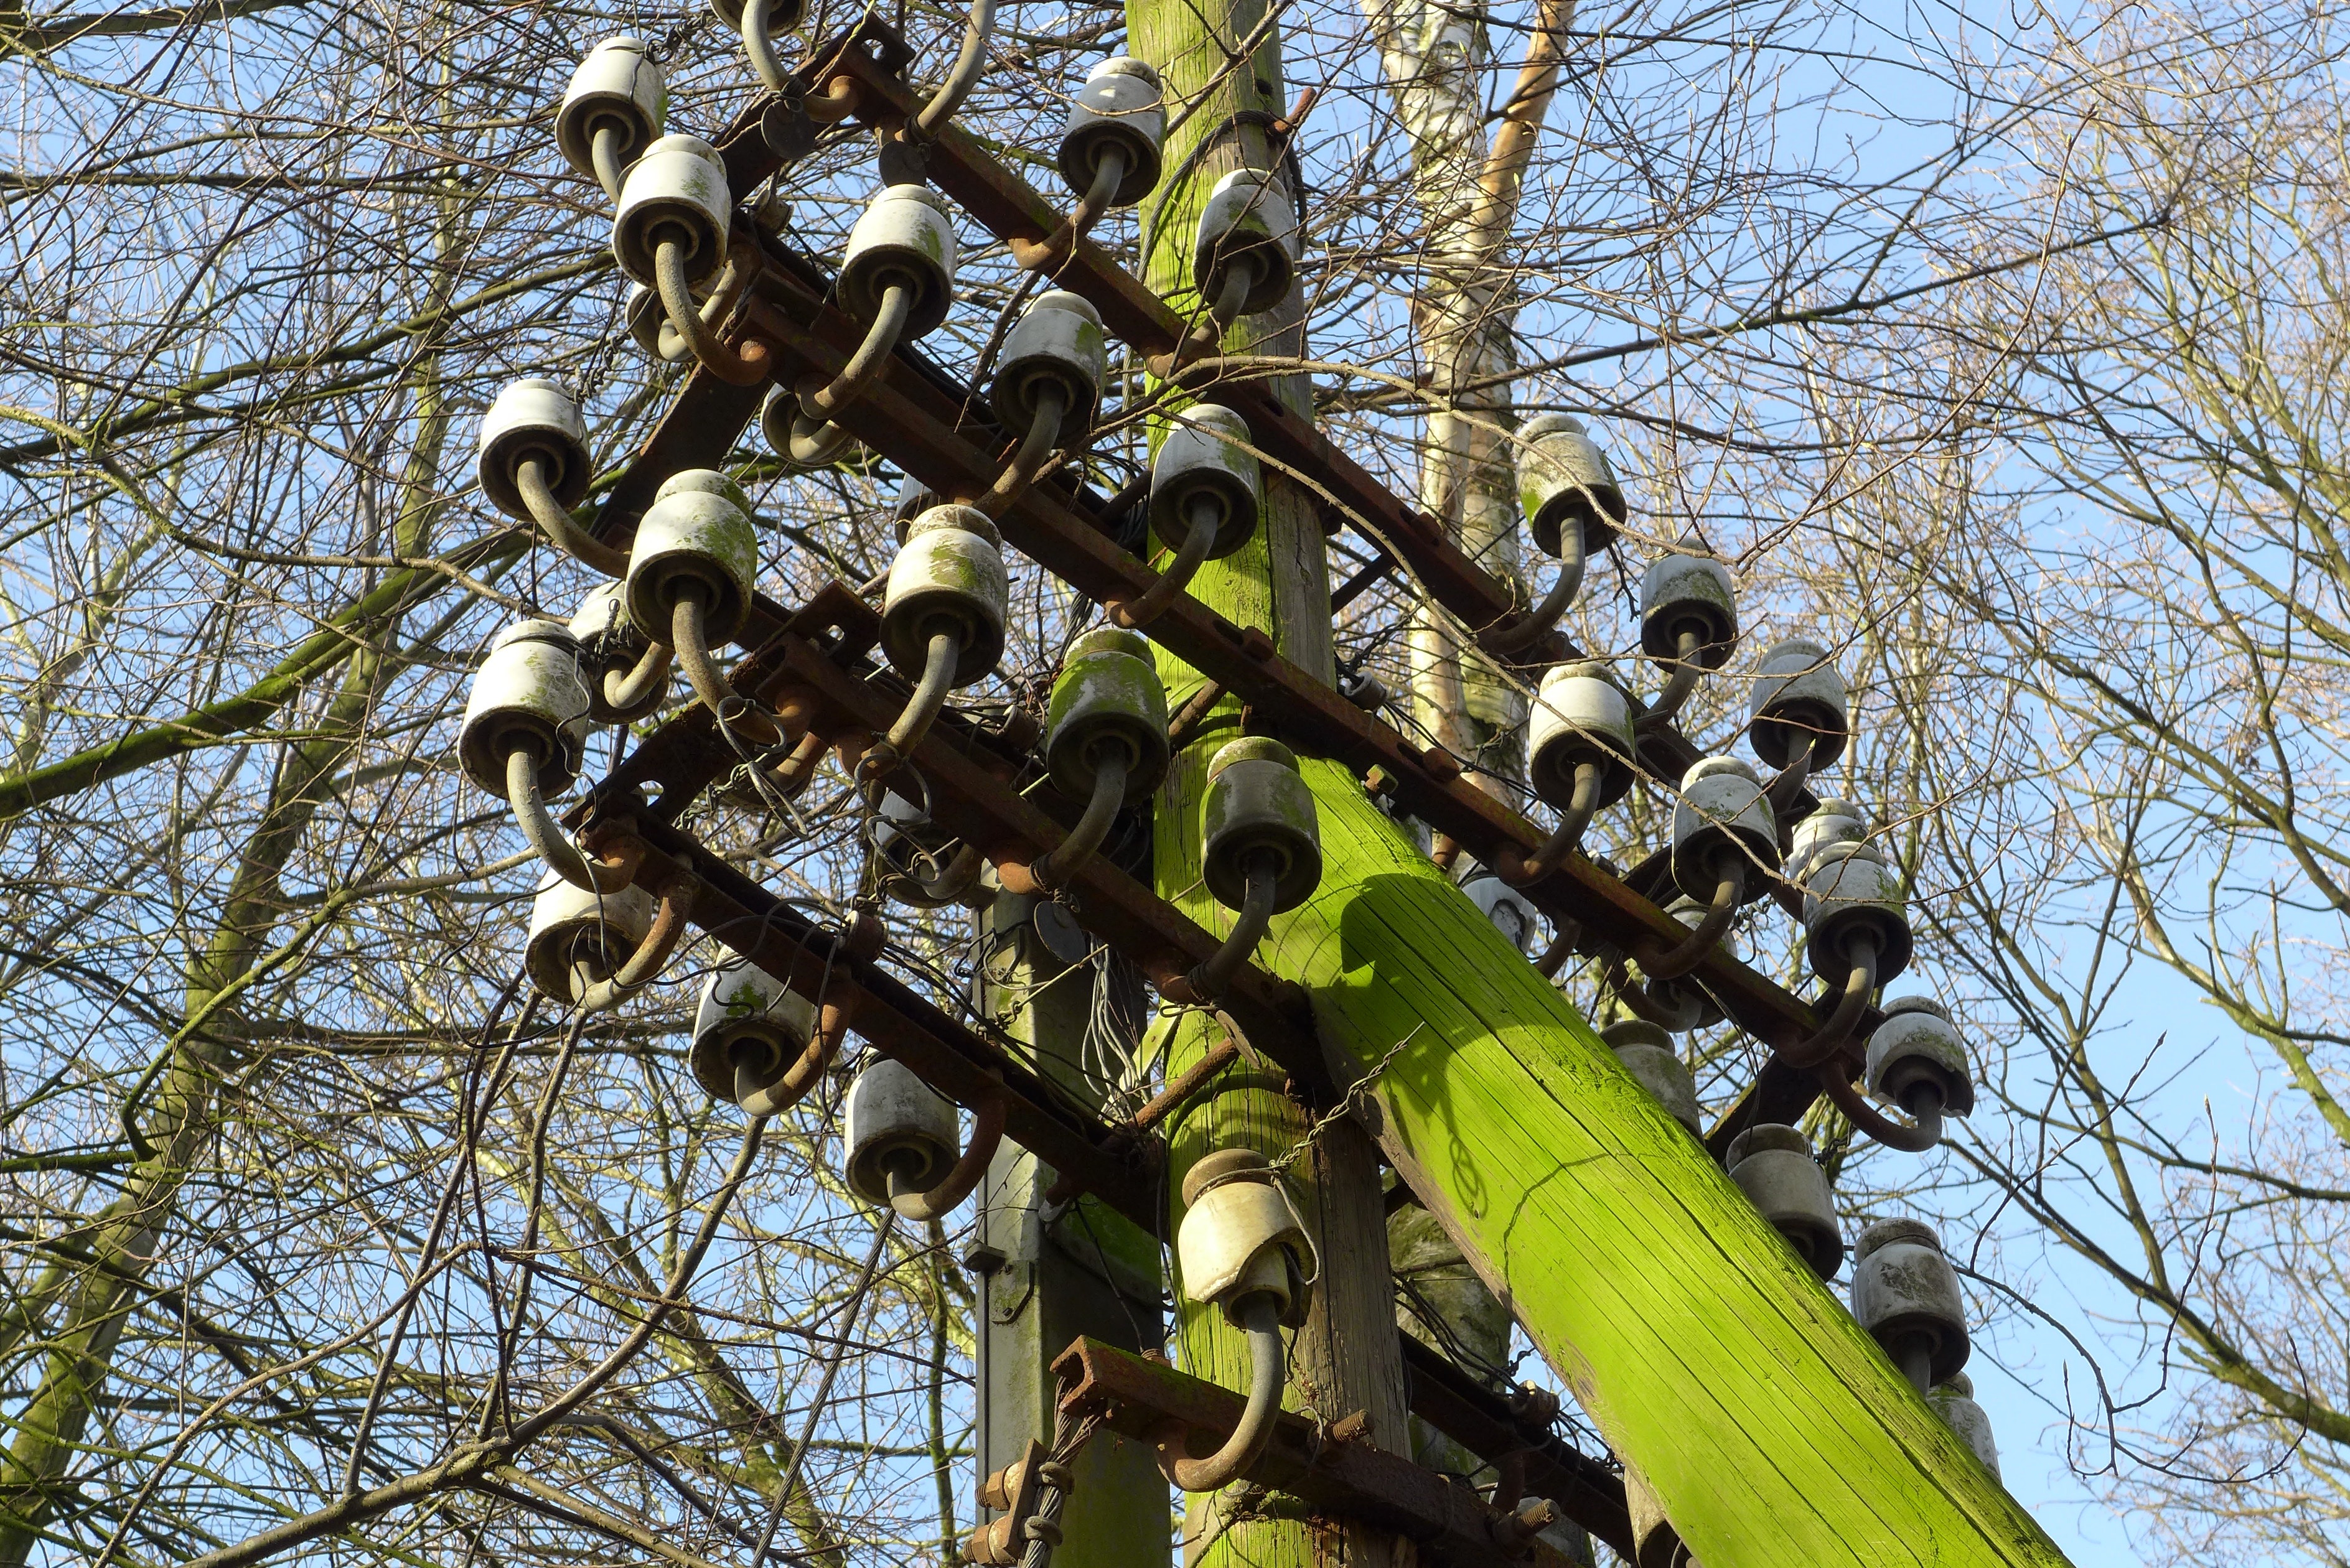
tree, forest, branch, plant, leaf, flower, old, spring, green, botany, garden, flora, weathered, porcelain, rarely, arborist, flowering plant, telegraph pole, woody plant, land plant, outdoor structure, message service